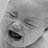
Emotion: sad